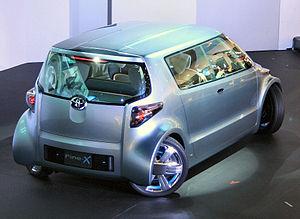
La Toyota Fine-X est un concept-car présenté lors du salon de Tokyo 2005.Cette voiture privilégie l'accès à bord avec 2 grandes portes-papillons.